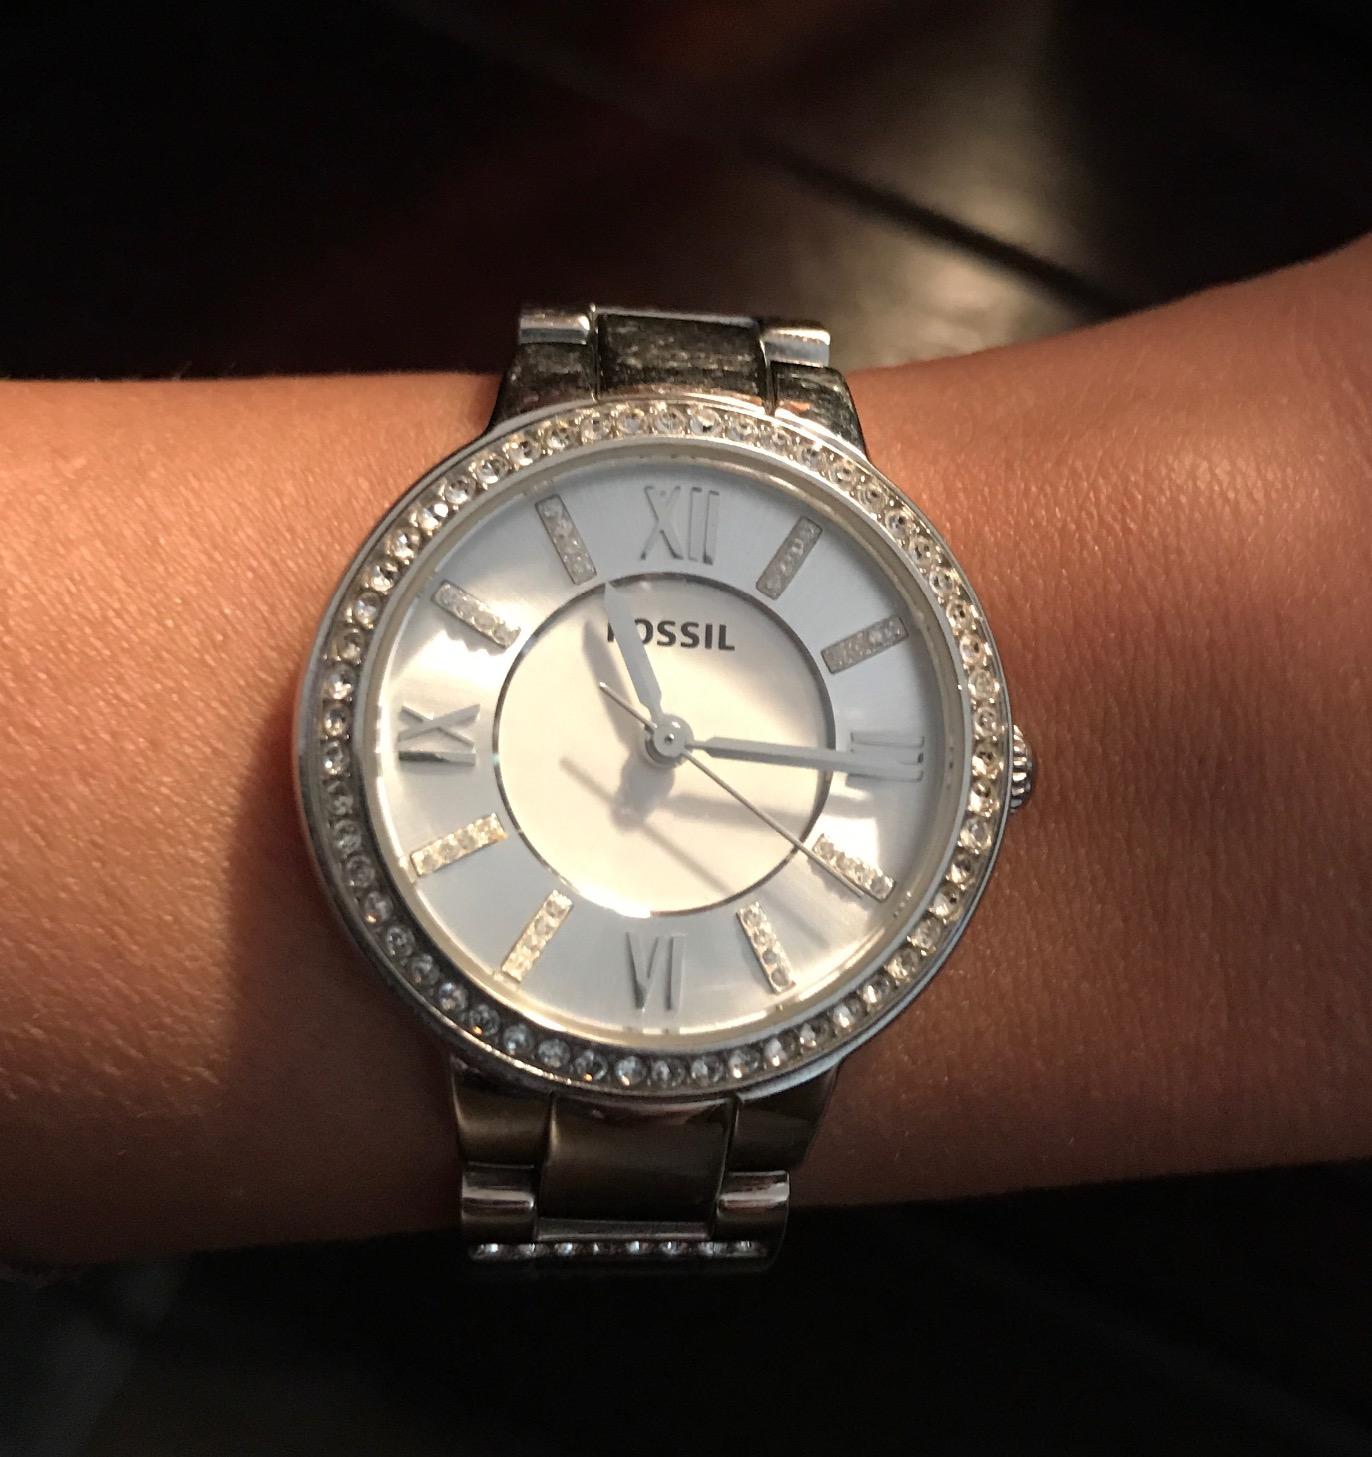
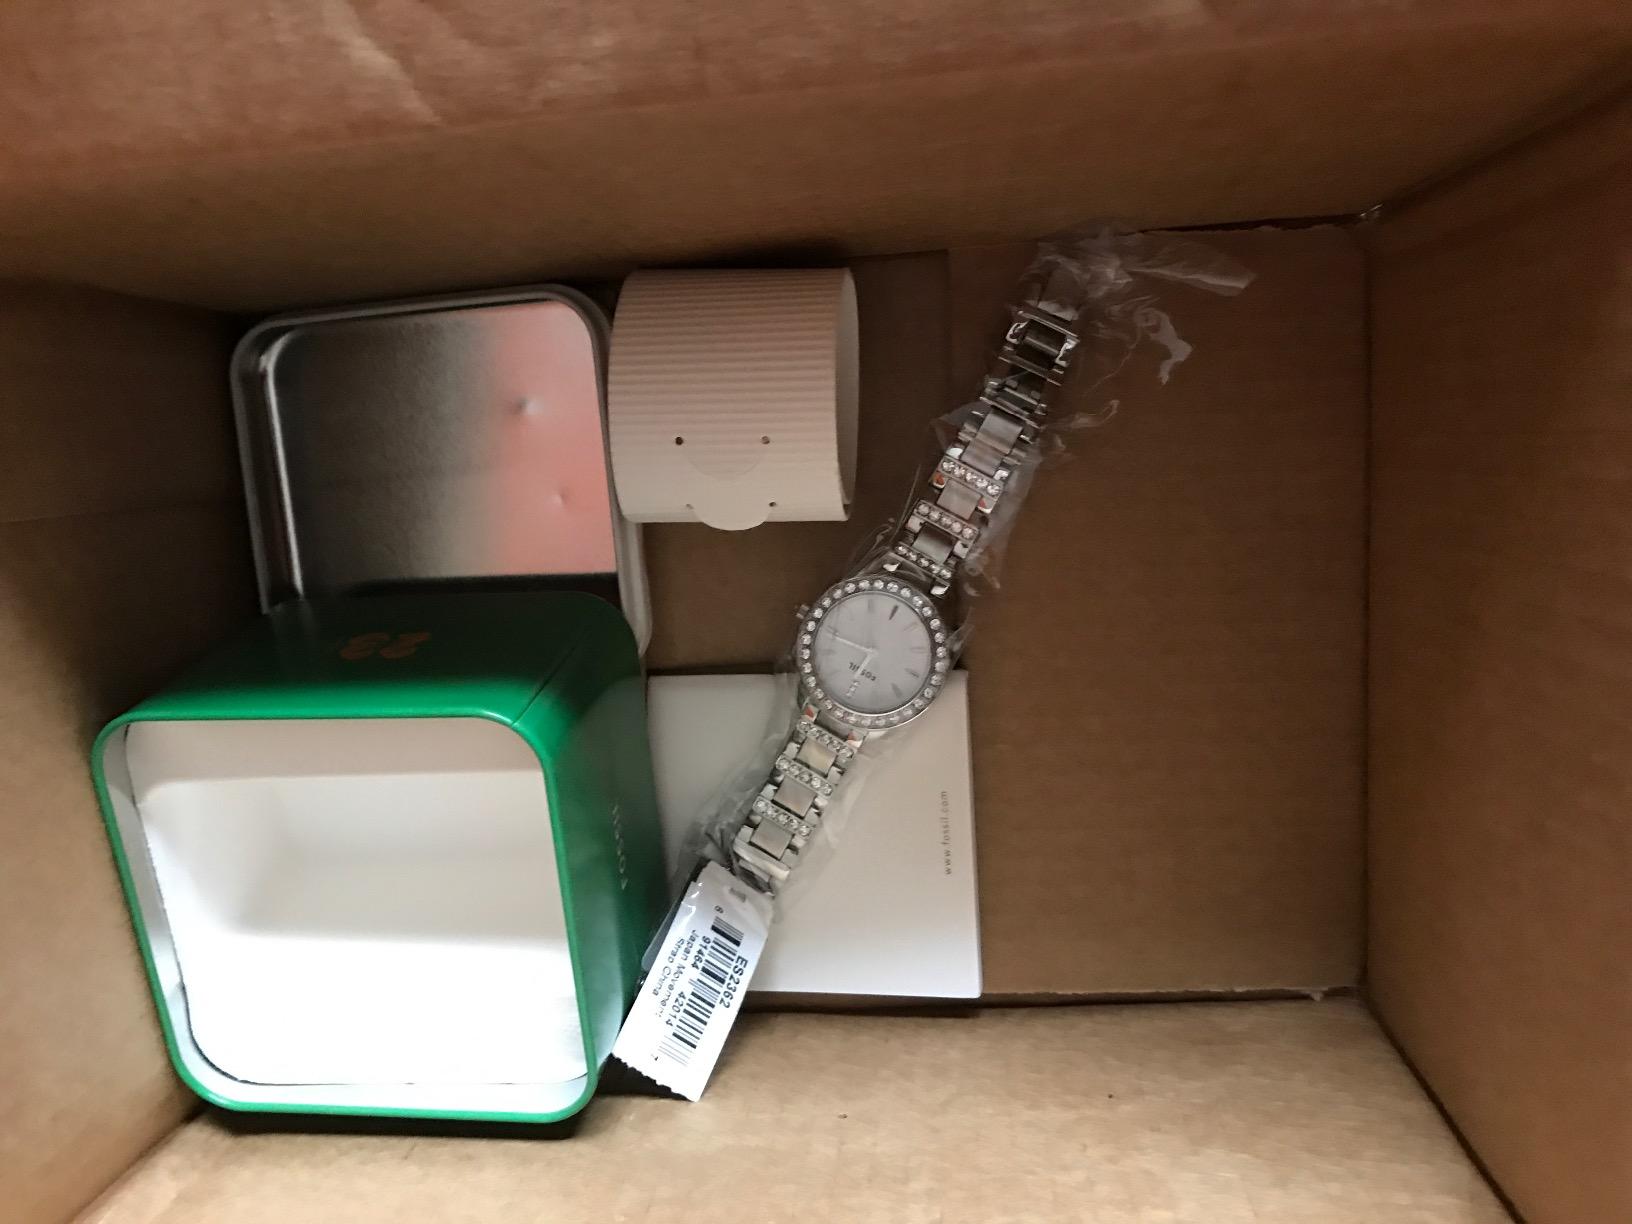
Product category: accessories_watch
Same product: no